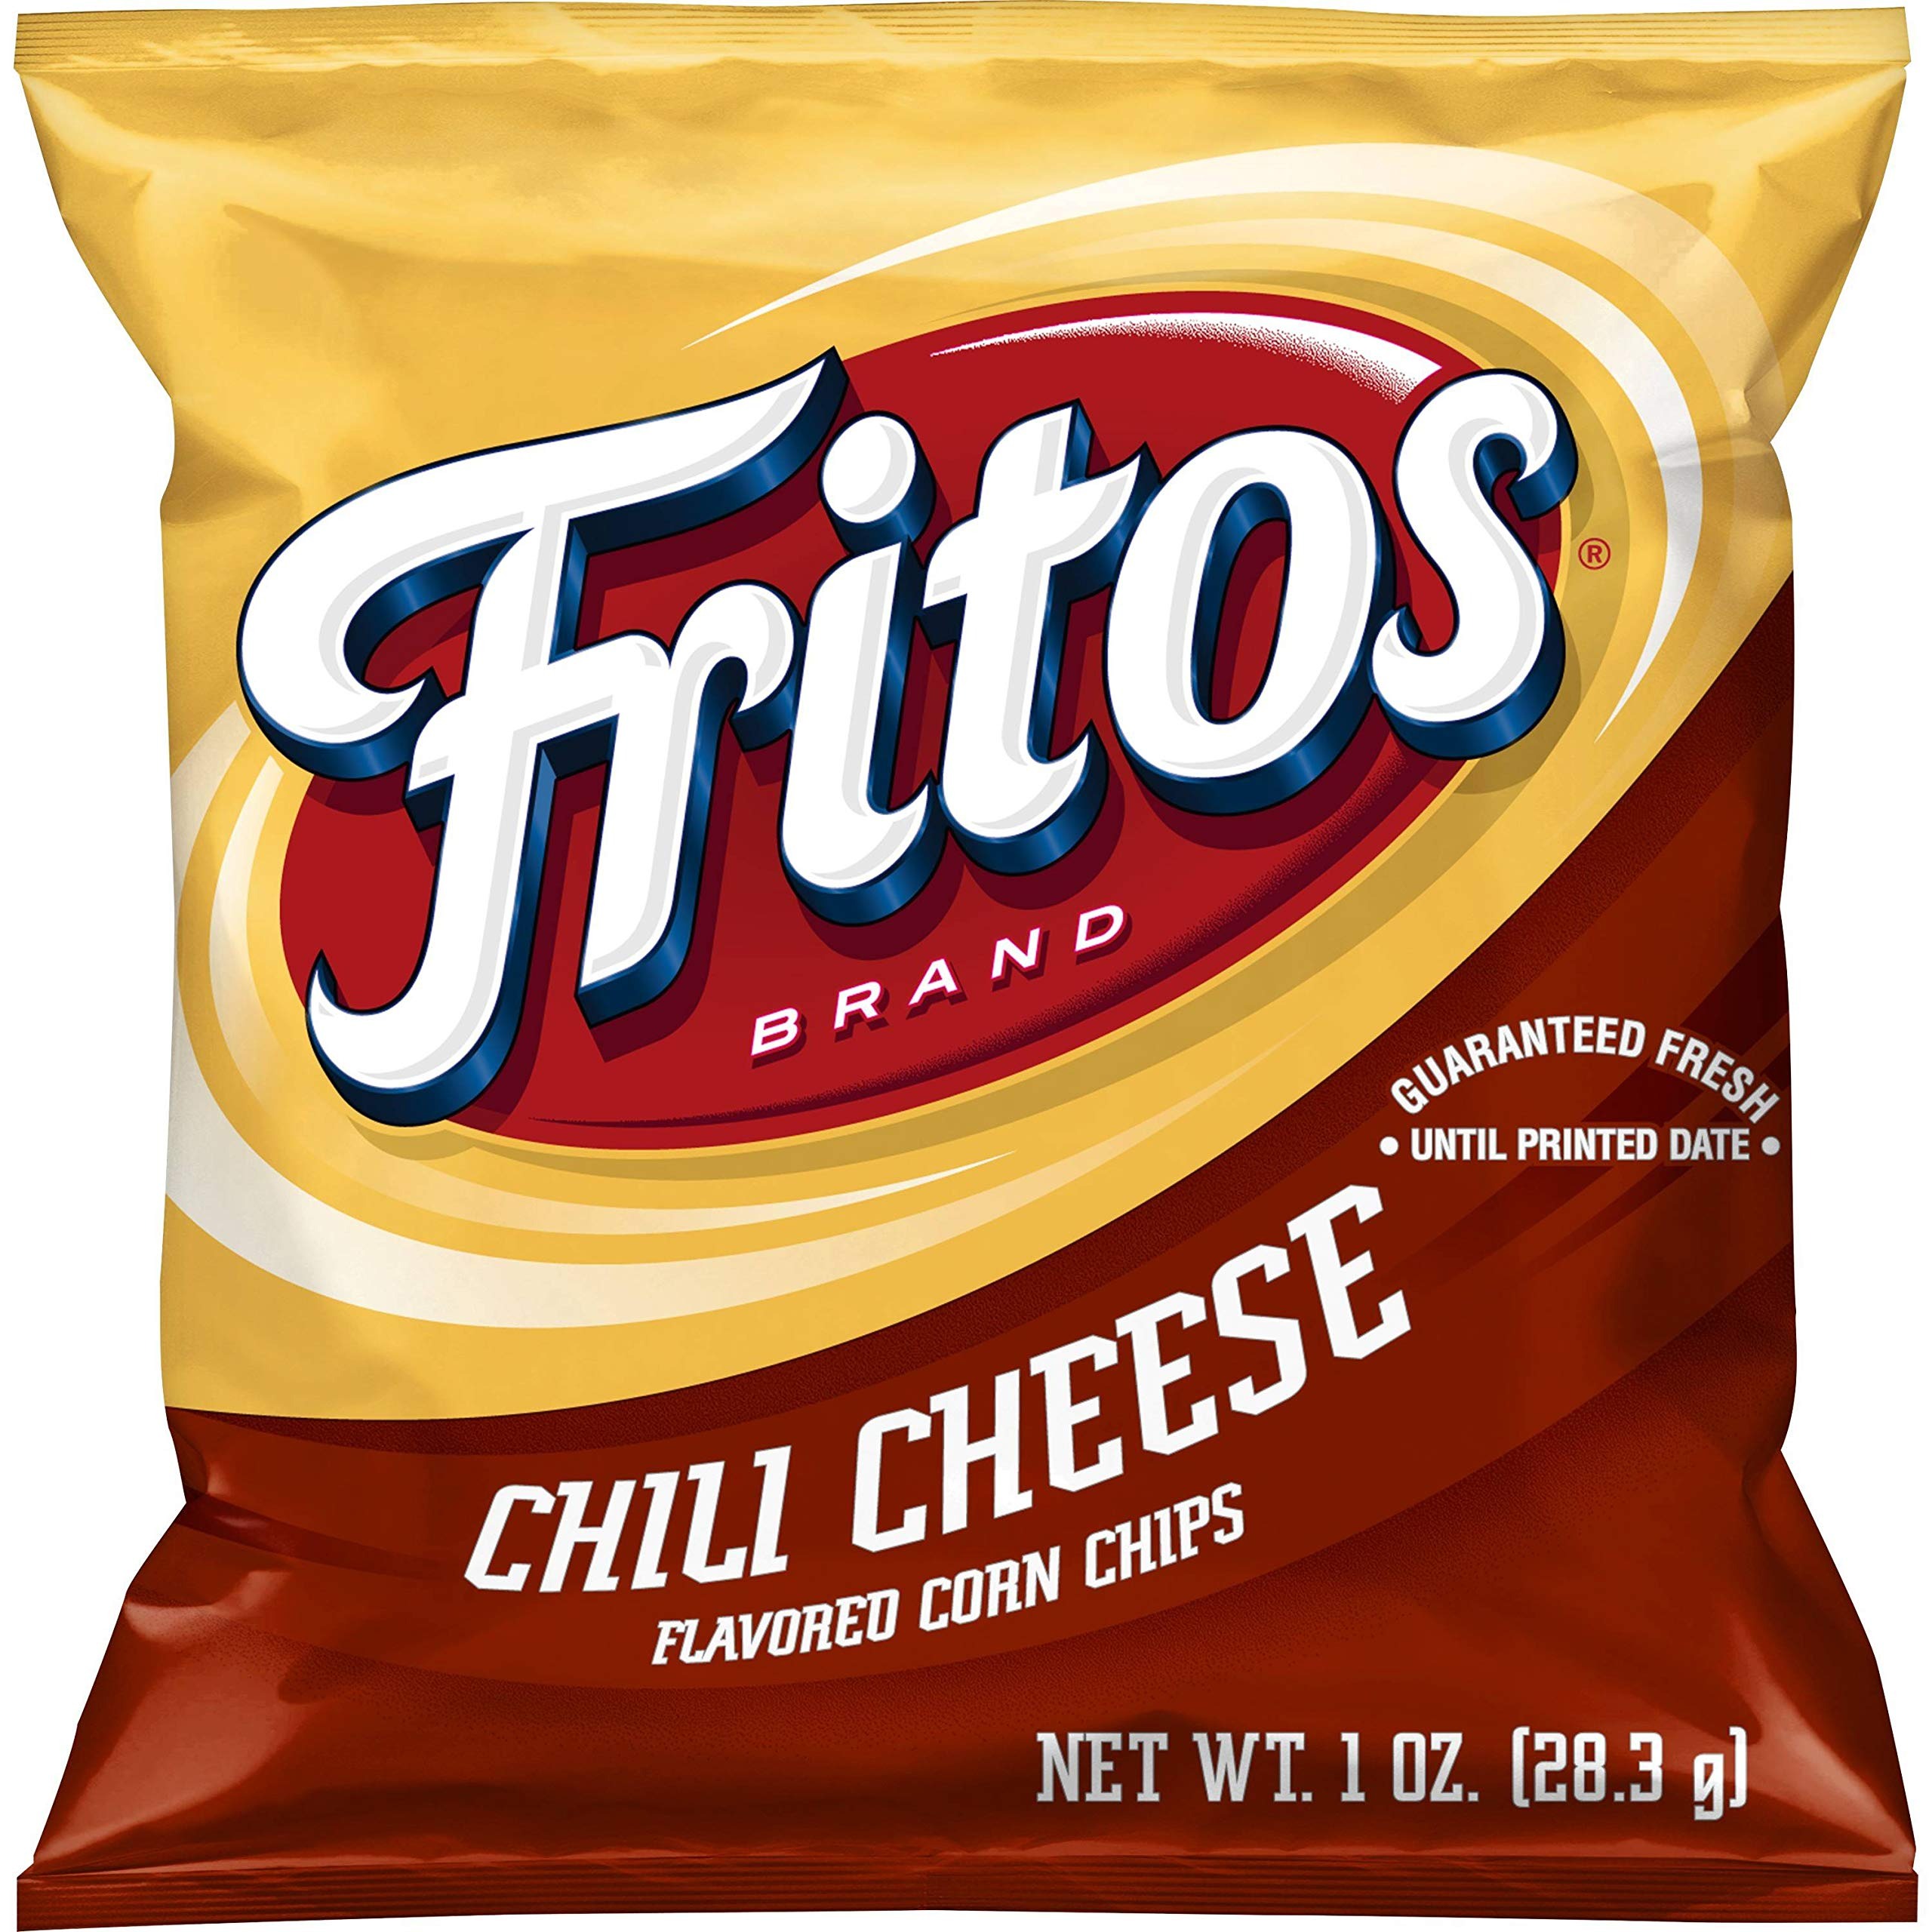
Item Name: Flavored Corn Chips, 9.75 oz t
Product Description: Fritos Brand Bar-B-Q Flavored Corn Chips.
Value: 9.75
Unit: Fl Oz

Price: 2.98